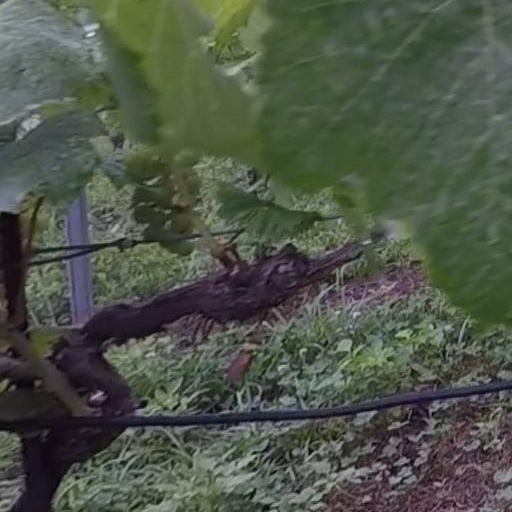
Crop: grape